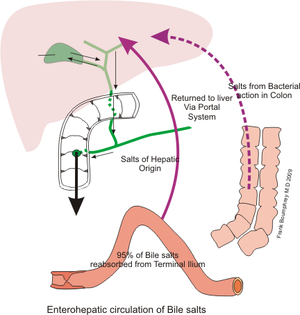
Moritz Josef Schiff, né le 28 janvier 1823 à Francfort-sur-le-Main et mort le 6 octobre 1896 à Genève est un médecin et physiologiste allemand. Parmi de très nombreux travaux, menés successivement à Francfort, Berne, Florence puis Genève, il décrit la circulation entéro-hépatique. Il observe le premier et relate les effets du massage cardiaque chez l'animal et pratique la première transplantation de la thyroide chez le chien, ouvrant la voie à l'opothérapie.
La bile est un liquide biologique jaune-verdâtre, basique qui favorise la digestion, plus spécifiquement celle des lipides. Elle est sécrétée de manière continue par le foie à raison de 800 à 1 000 mL par jour. Près de la moitié de cette production est stockée et concentrée dans la vésicule biliaire principalement la nuit et l'autre moitié est directement déversée dans le duodénum.
La circulation entéro-hépatique ou cycle entéro-hépatique est la circulation en boucle des acides biliaires à partir du foie où ils sont produits et sécrétés dans la bile, jusqu'à l'intestin grêle où ils permettent la digestion des graisses et d'autres substances, avec retour vers le foie.